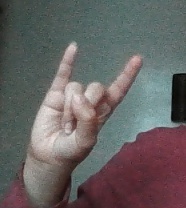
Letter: la